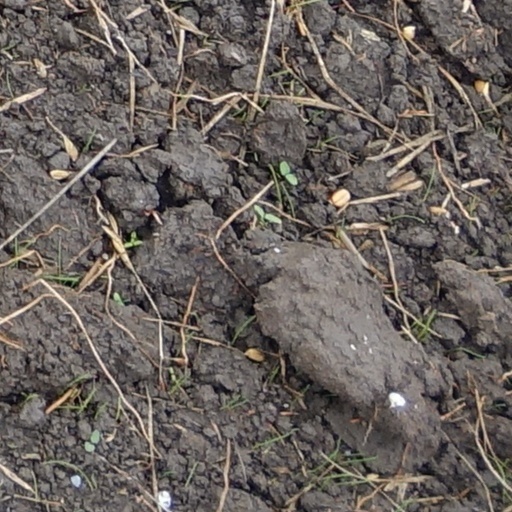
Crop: wheat